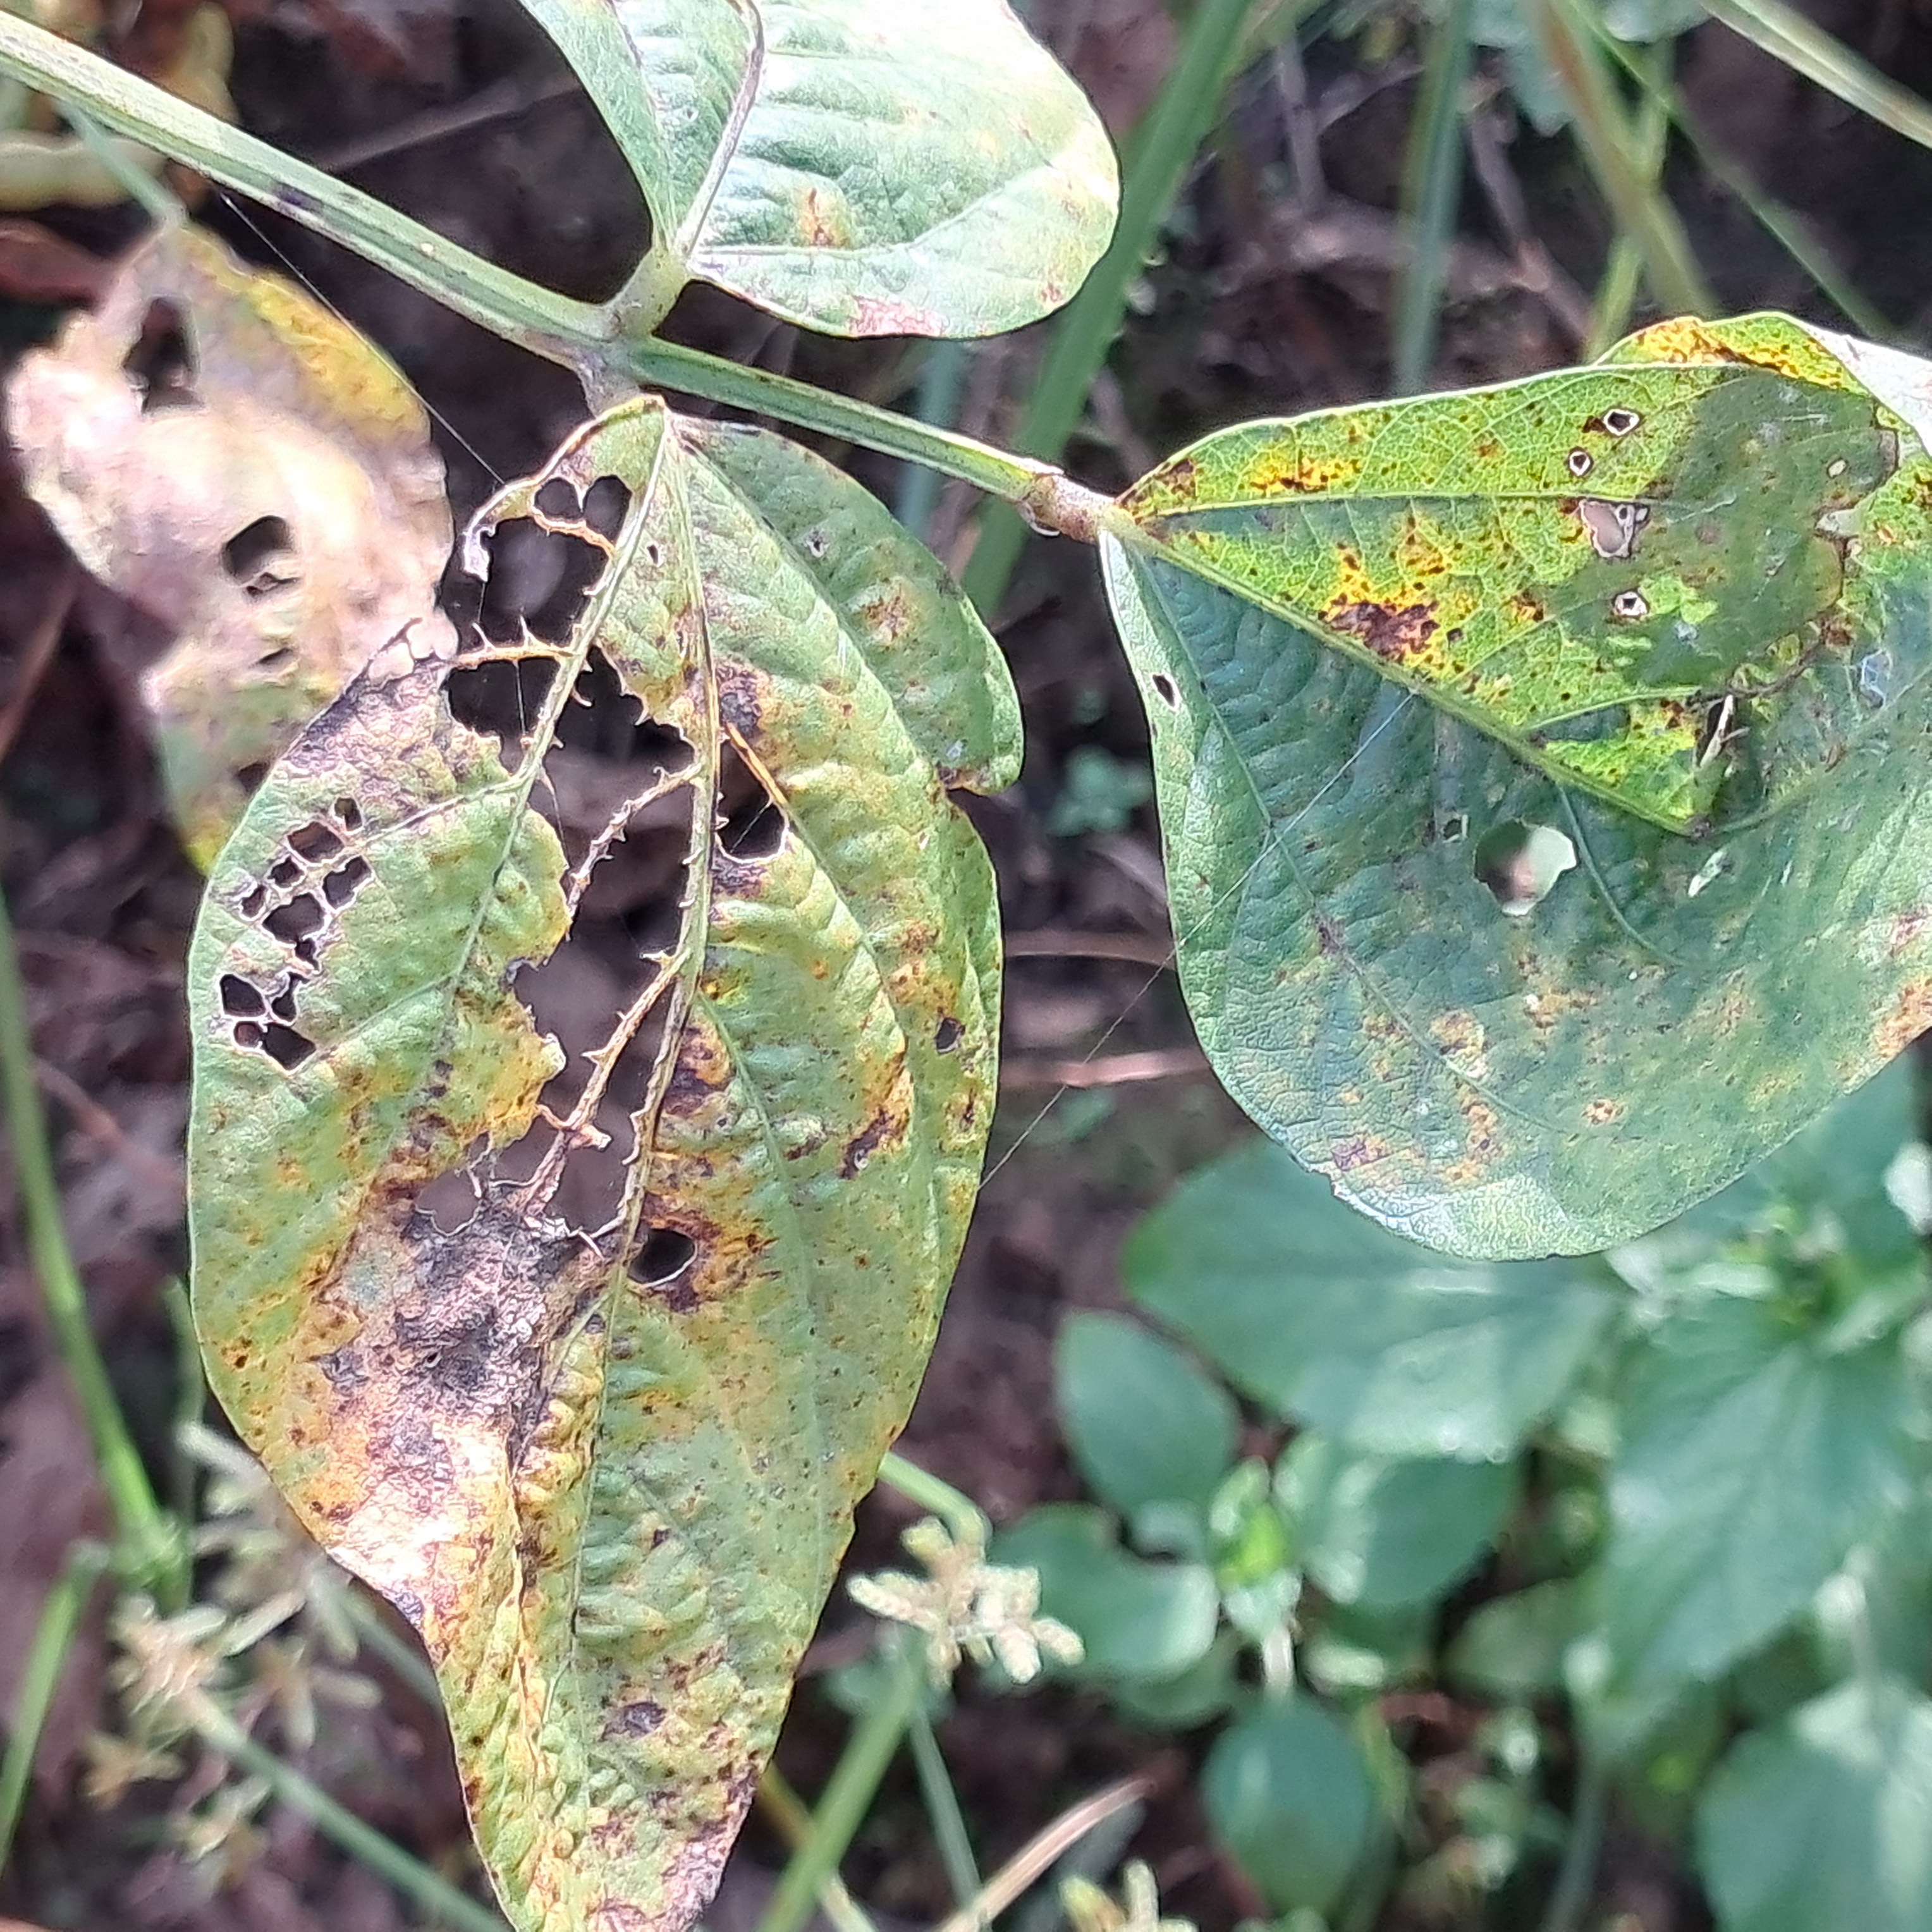
Label: Rust